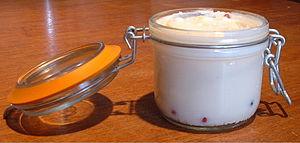
Le suif est un produit résiduel obtenu par la fonte de la graisse d'espèces animales comme le mouton et le bœuf.